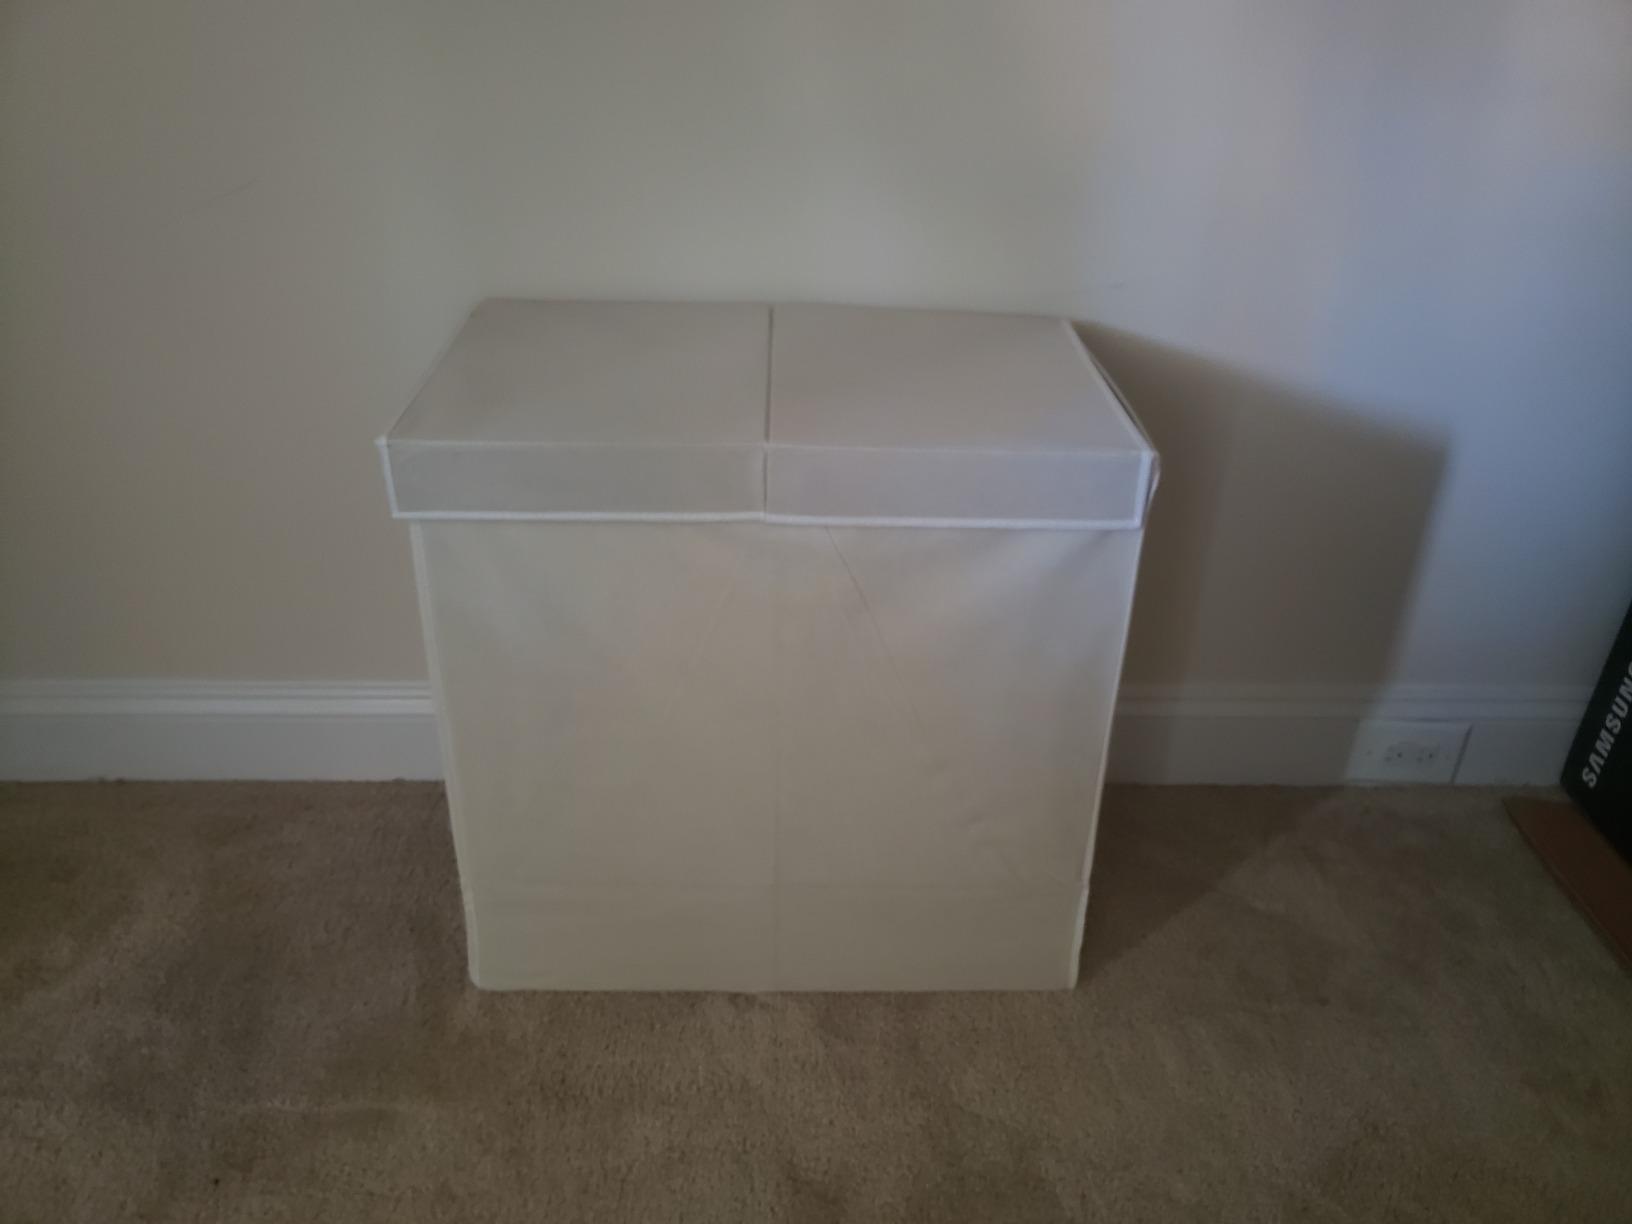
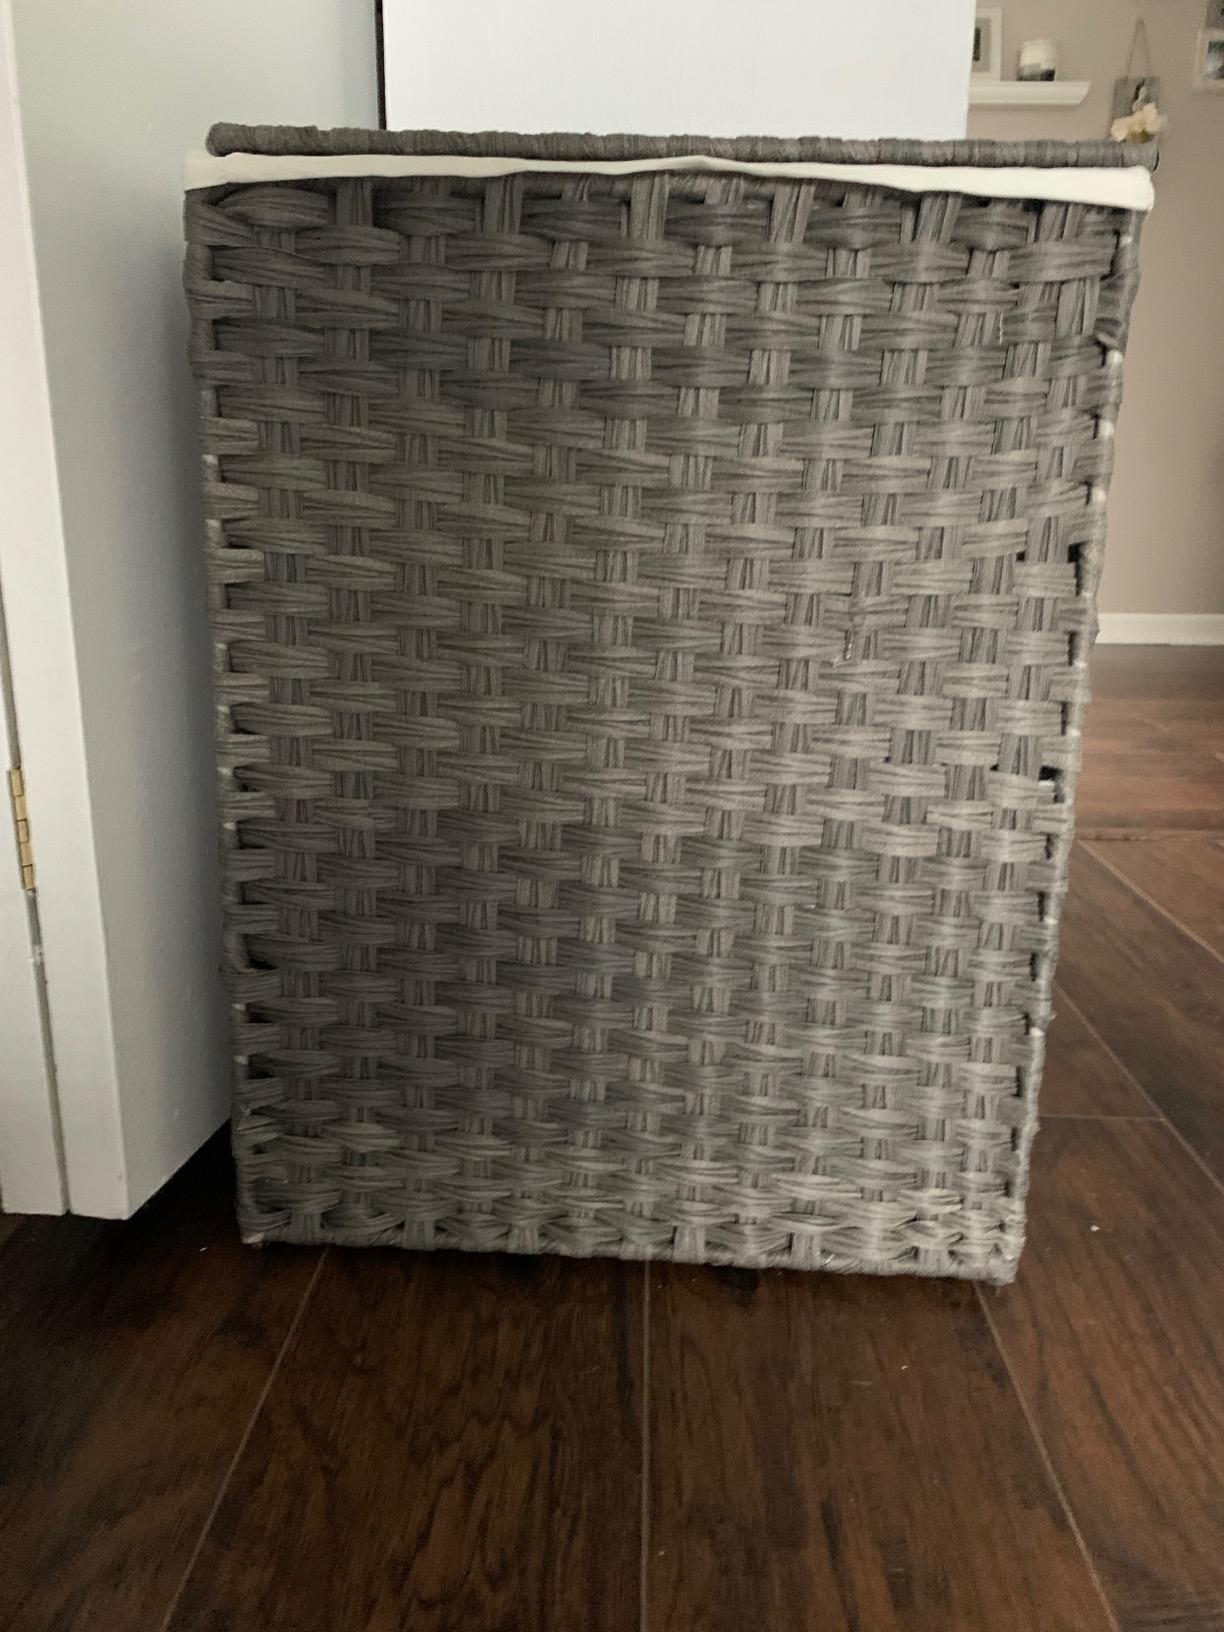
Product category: items_hamper
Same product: no